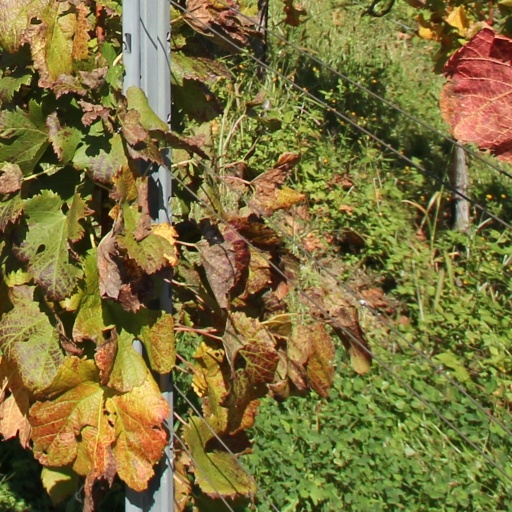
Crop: grape